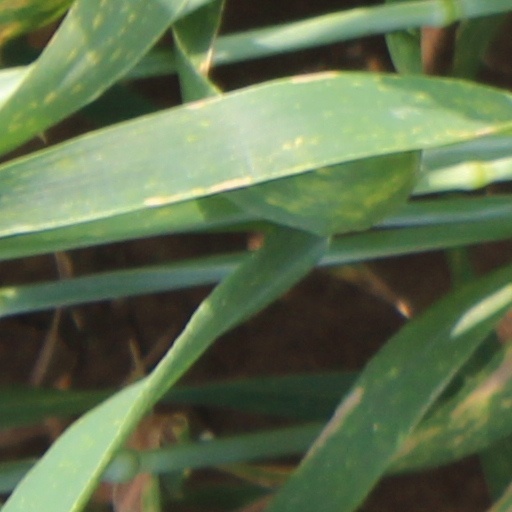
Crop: wheat